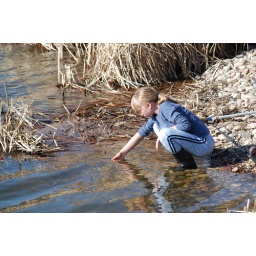
A young girl squats at the waters edge with her hand in the water along a river bank with cattails.